Drosophila embryogenesis

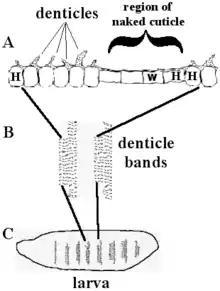
The abdominal cuticular segments of the "Drosophila" embryo consist of repeating denticle bands separated by naked cuticle.

One of the best understood examples of pattern formation is the patterning along the future head to tail (antero-posterior) axis of the fruit fly "Drosophila melanogaster". There are three fundamental types of genes that give way to the developmental structure of the fly: maternal effect genes, segmentation genes, and homeotic genes. The development of "Drosophila" is particularly well studied, and it is representative of a major class of animals, the insects or insecta. Other multicellular organisms sometimes use similar mechanisms for axis formation, although the relative importance of signal transfer between the earliest cells of many developing organisms is greater than in the example described here.